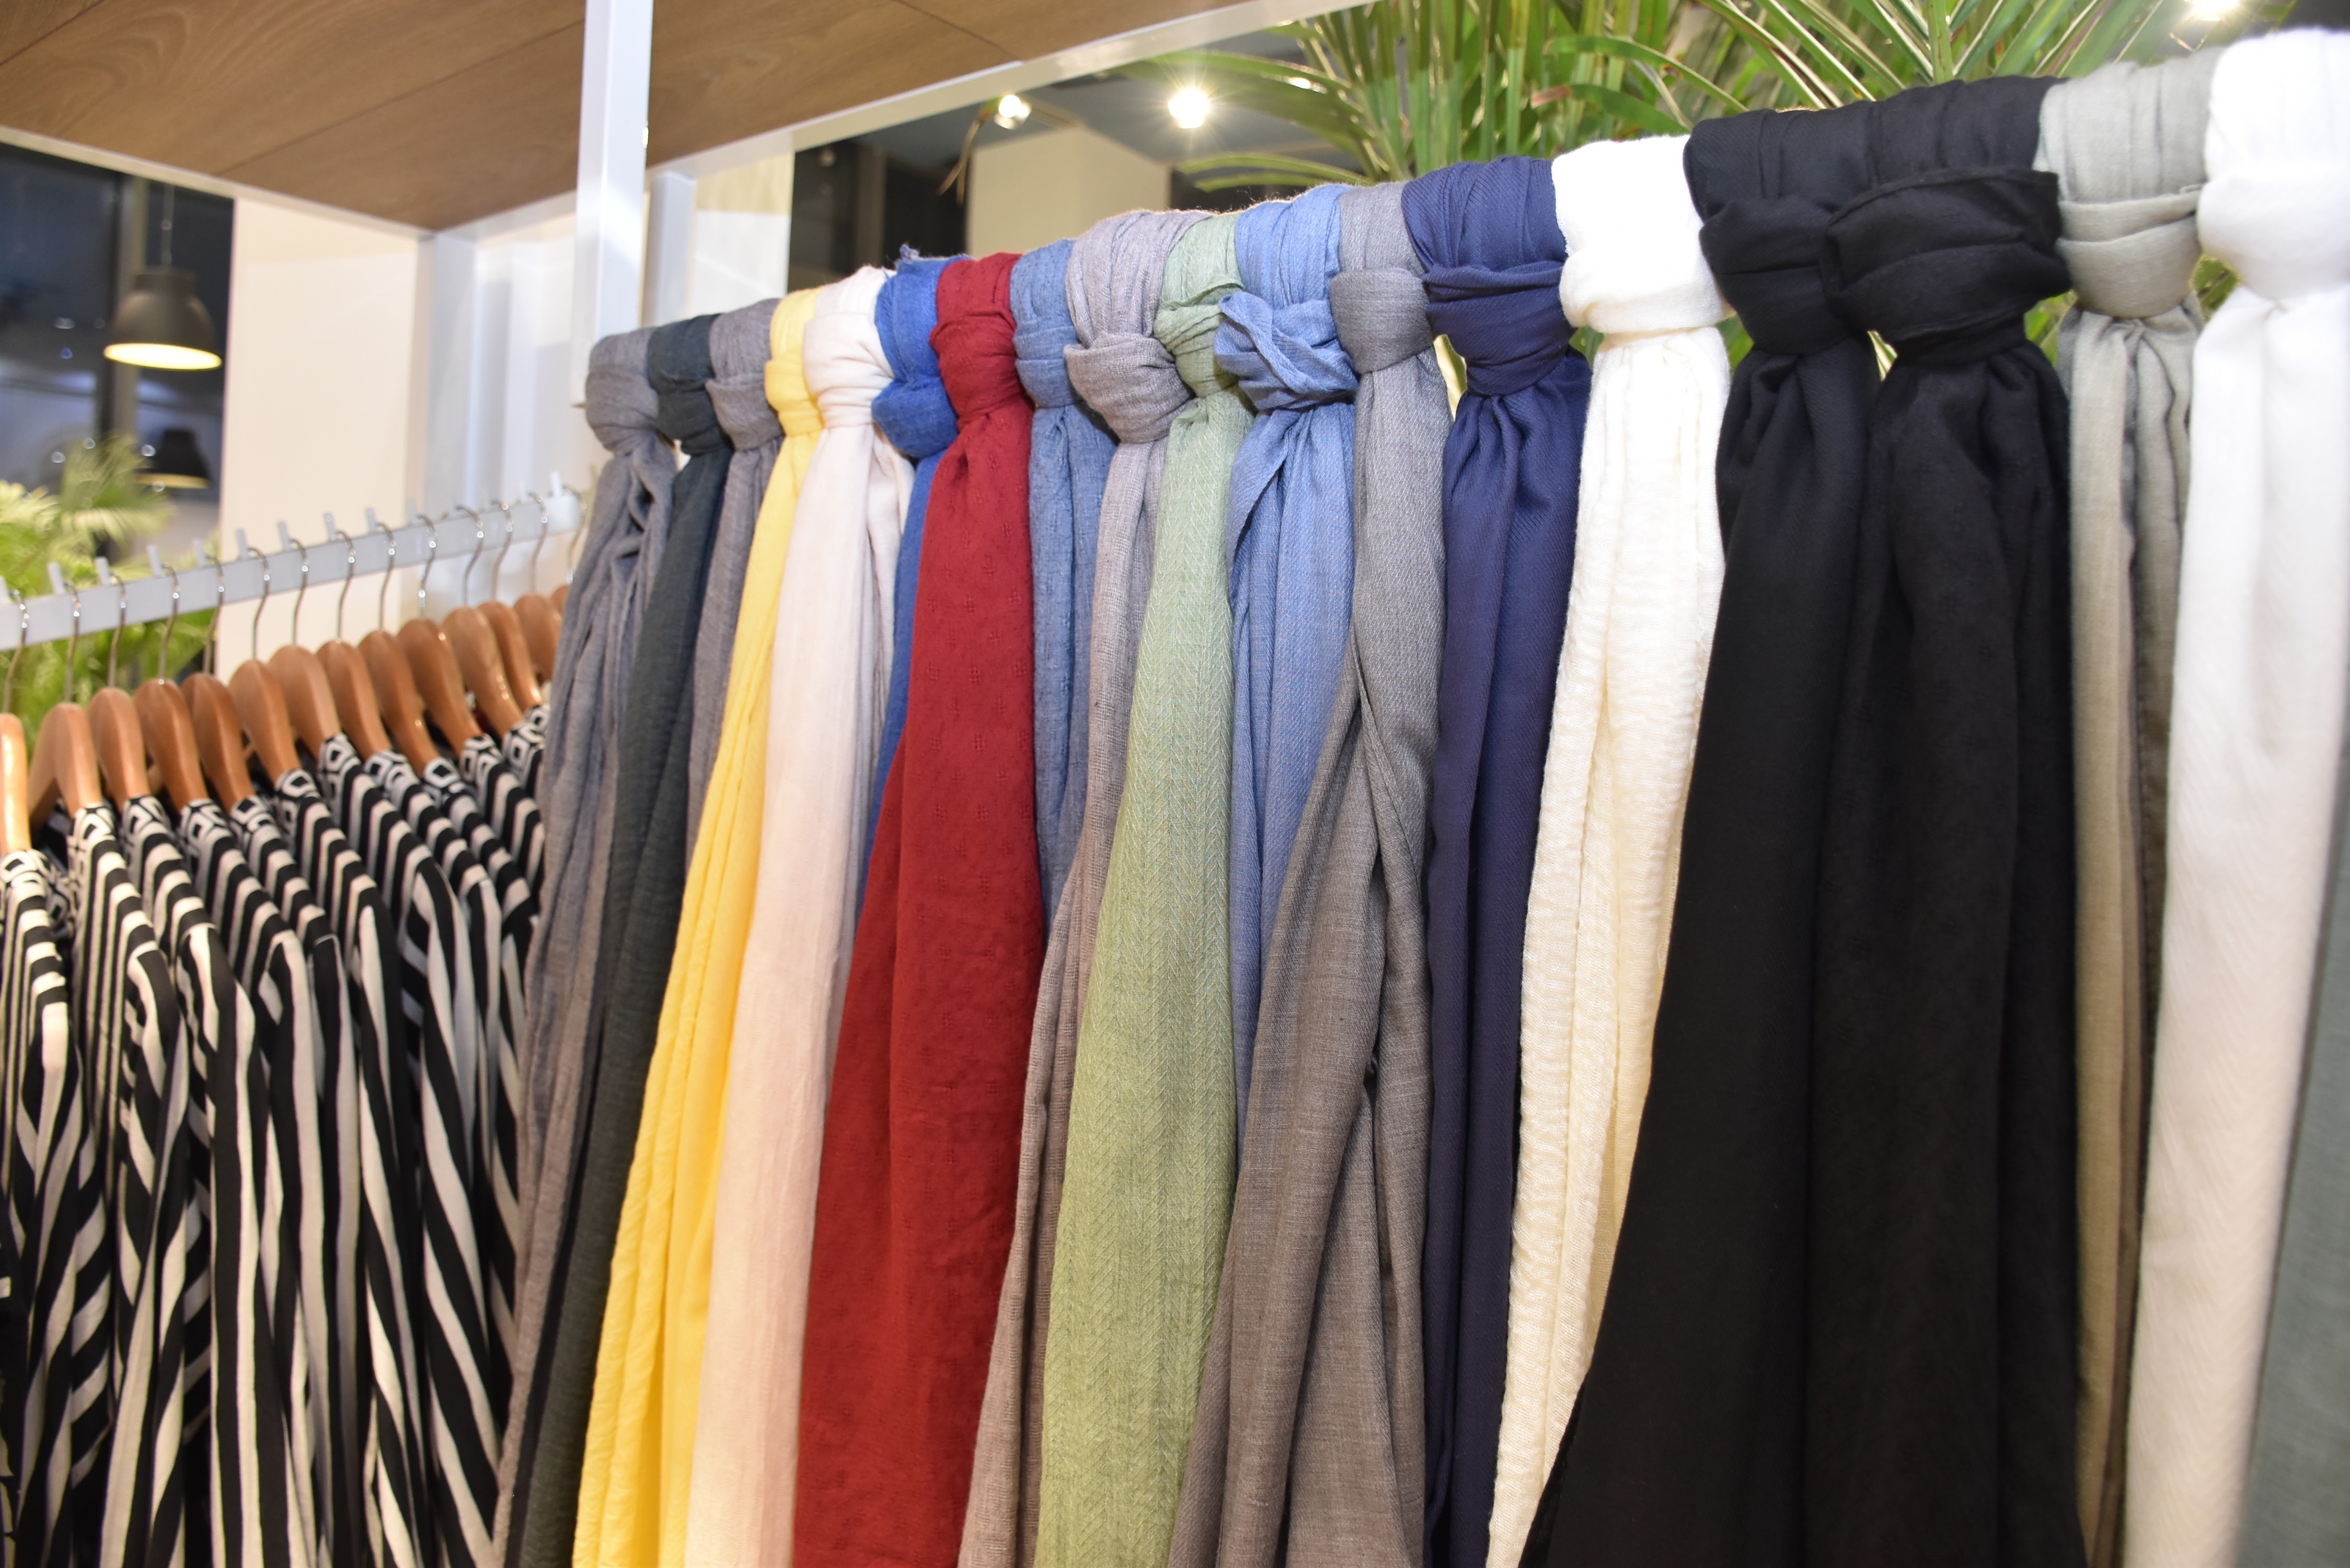
curtain, clothing, room, interior design, boutique, textile, colors, dress, multi, scarves, mufflers